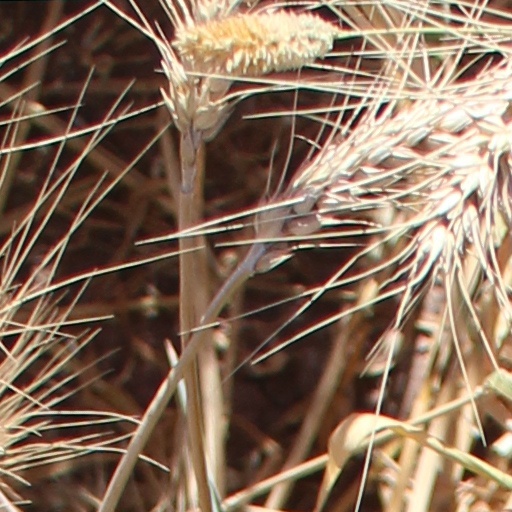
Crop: wheat